Patrick Ricard (American football)

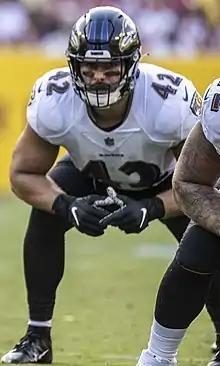
Ricard lined up at fullback during the 2021 preseason

After going undrafted, Ricard signed with the Baltimore Ravens on May 5, 2017. During the offseason, he spent time practicing on both offense and defense with the Ravens. During the preseason, he played defensive end and fullback. Ricard would replace veteran Kyle Juszczyk, who had signed with the San Francisco 49ers during free agency in the 2017 offseason, as the Ravens' fullback. He made the 53-man roster as the only fullback on the team. In Week 8 against the Miami Dolphins, he recorded a one-yard reception for the first catch of his NFL career. In Week 13 against the Detroit Lions, he recorded a three-yard reception for his first professional touchdown.